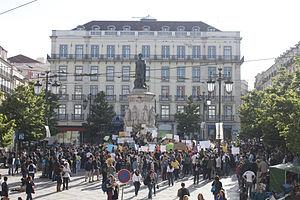
Le mouvement protestataire de 2013 au Brésil désigne une série de manifestations de masse touchant le Brésil depuis mars 2013. Il est parfois surnommé Révolte du Vinaigre à la suite des arrestations de manifestants à São Paulo qui détenaient des bouteilles de vinaigre afin de se prémunir des effets du gaz lacrymogène et du gaz poivre.